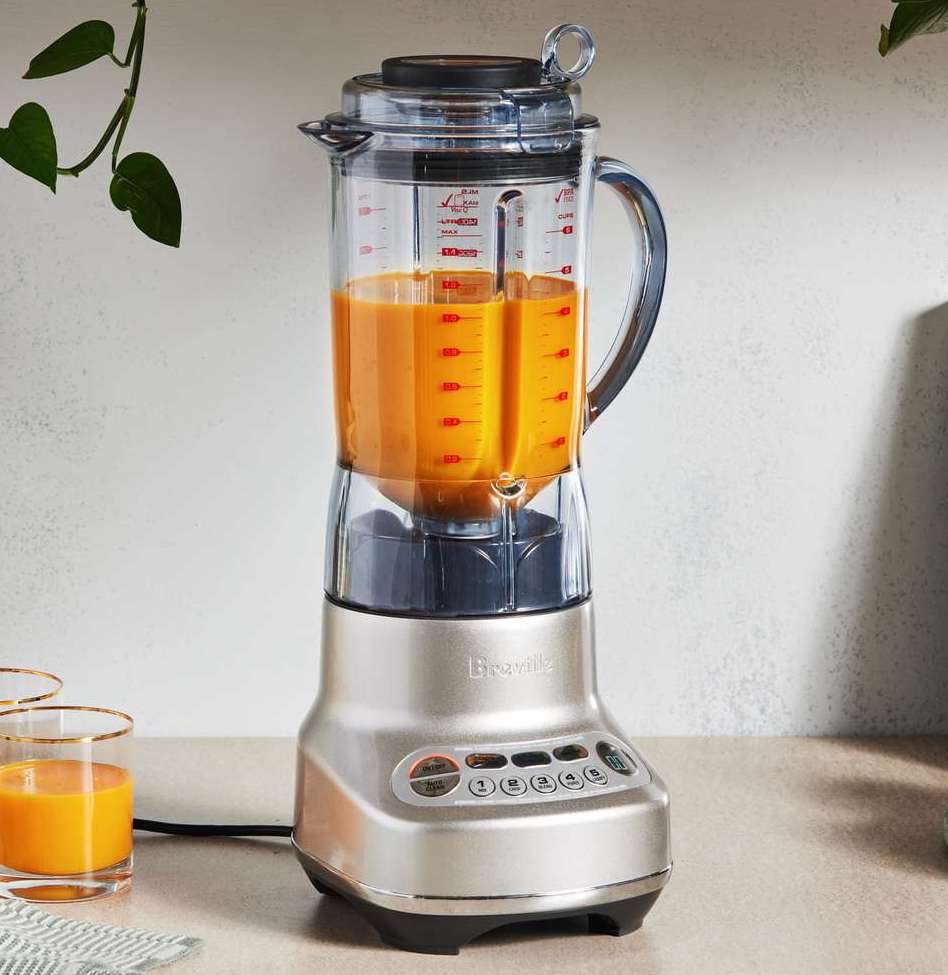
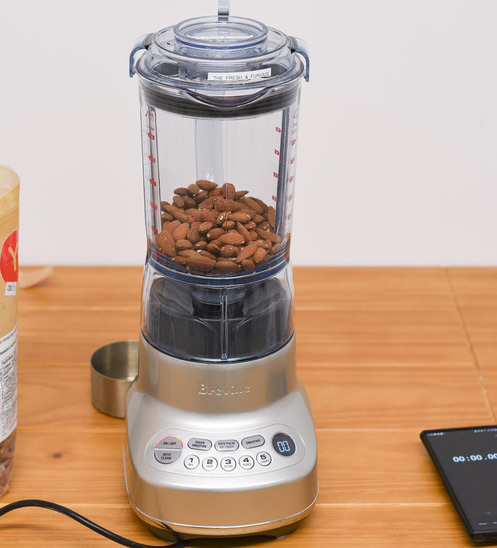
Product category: misc
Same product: yes